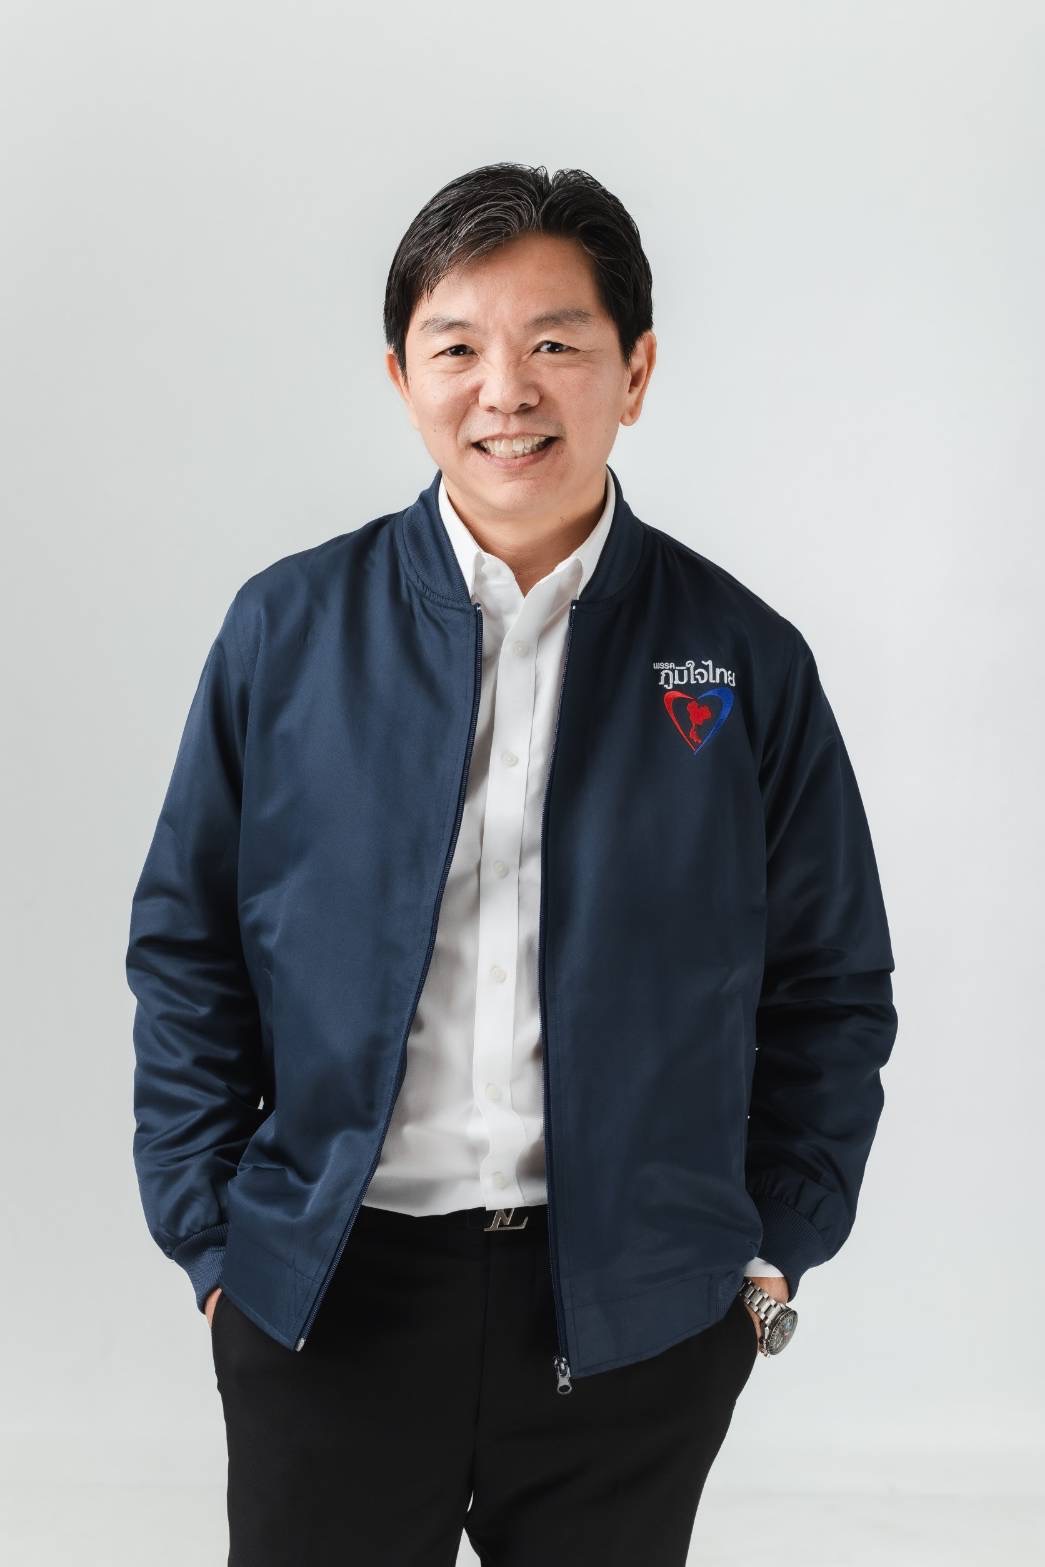
พีระเดช ศิริวันสาณฑ์

| name = พีระเดช ศิริวันสาณฑ์
| honorific-suffix = มหาวชิรมงกุฎ|ม.ว.ม., ประถมาภรณ์ช้างเผือก|ป.ช.
| image = Peeradej.jpg
| imagesize = 200px
| caption = พีระเดช ใน พ.ศ. 2566
| order = สมาชิกสภาผู้แทนราษฎรจังหวัดนครสวรรค์ เขต 5
| term_start = 14 พฤษภาคม พ.ศ. 2566 ()
| majority = 46,438	(47.15%)
| predecessor = ทายาท เกียรติชูศักดิ์
| order1 = สมาชิกสภาผู้แทนราษฎรจังหวัดนครสวรรค์ เขต 3
| term_start1 = 23 ธันวาคม พ.ศ. 2550
| term_end1 = 10 พฤษภาคม พ.ศ. 2554 ()
| majority1 = 68,384	(48.50%)
| predecessor1 = เมธี ฉัตรจินดารัตน์
| successor1 = นุกูล แสงศิริ
| birth_place = อำเภอตาคลี จังหวัดนครสวรรค์ ประเทศไทย
| party = พรรคชาติไทย|ชาติไทย (2550–2551) พรรคชาติไทยพัฒนา|ชาติไทยพัฒนา (2551–2562) พรรคประชาธิปัตย์|ประชาธิปัตย์ (2562–2566) พรรคภูมิใจไทย|ภูมิใจไทย (2566–ปัจจุบัน)
| nickname = พี่โจ้
พีระเดช ศิริวันสาณฑ์ (เกิด 17 มิถุนายน พ.ศ. 2514) เป็นสมาชิกสภาผู้แทนราษฎรจังหวัดนครสวรรค์ 2 สมัย
== ประวัติ ==
พีระเดช ศิริวันสาณฑ์ เกิดเมื่อวันที่ 17 มิถุนายน พ.ศ. 2514ทำเนียบสมาชิกสภาผู้แทนราษฎร 2550. สำนักงานเลขารัฐสภา. 2550 ที่ตำบลตาคลี อำเภอตาคลี จังหวัดนครสวรรค์ เป็นบุตรของนายธีระวัฒน์ ศิริวันสาณฑ์ อดีตรัฐมนตรีช่วยว่าการกระทรวงสาธารณสุข และ นางพัฒนา ศิริวันสาณฑ์ อดีตสมาชิกวุฒิสภาจังหวัดนครสวรรค์ สำเร็จการศึกษาระดับปริญญาตรี วิศวกรรมศาสตรบัณฑิต จาก มหาวิทยาลัยเชียงใหม่ CMU Alumni Associate สมาคมนักศึกษาเก่า มหาวิทยาลัยเชียงใหม่ และ บริหารธุรกิจมหาบัณฑิต จาก มหาวิทยาลัยรามคำแหง
== งานการเมือง ==
พีระเดช ได้รับเลือกตั้งเป็นสมาชิกสภาผู้แทนราษฎรครั้งแรก ใน พ.ศ. 2550 สังกัดพรรคชาติไทย และได้รับเลือกเป็นสมาชิกสภาผู้แทนราษฎรครั้งที่ 2 ใน พ.ศ. 2566 สังกัดพรรคภูมิใจไทย รวม 2 สมัย
เขาลงสมัครรับเลือกตั้งในพื้นที่จังหวัดนครสวรรค์ ในปี 2554 สังกัดพรรคชาติไทยพัฒนา พท.ปชป.-ชพผ รุมสกรัมเก้าอี้ปากน้ำโพ และจังหวัดนครสวรรค์ในการเลือกตั้งสมาชิกสภาผู้แทนราษฎรไทยเป็นการทั่วไป พ.ศ. 2562 สังกัดพรรคประชาธิปัตย์ เช็คที่นี่! ‘หมอวรงค์’โชว์ชื่อผู้สมัครส.ส.ประชาธิปัตย์ภาคเหนือ 62 เขต แต่ไม่ได้รับเลือกตั้ง ก่อนที่จะได้รับเลือกในครั้งถัดมา (พ.ศ. 2566)
=== สมาชิกสภาผู้แทนราษฎร ===
พีระเดช ศิริวันสาณฑ์ ได้รับการเลือกตั้งเป็นสมาชิกสภาผู้แทนราษฎรมาแล้ว 2 สมัย คือ
# การเลือกตั้งสมาชิกสภาผู้แทนราษฎรไทยเป็นการทั่วไป พ.ศ. 2550 จังหวัดนครสวรรค์ สังกัดพรรคชาติไทย → พรรคชาติไทยพัฒนา
# การเลือกตั้งสมาชิกสภาผู้แทนราษฎรไทยเป็นการทั่วไป พ.ศ. 2566 จังหวัดนครสวรรค์ สังกัดพรรคภูมิใจไทย
== เครื่องราชอิสริยาภรณ์ ==
ราชกิจจานุเบกษา, พระบรมราชโองการ ประกาศ เรื่อง พระราชทานเครื่องราชอิสริยาภรณ์อันเป็นที่เชิดชูยิ่งช้างเผือกและเครื่องราชอิสริยาภรณ์อันมีเกียรติยศยิ่งมงกุฎไทย ชั้นสายสะพาย ประจำปี ๒๕๖๗, เล่ม ๑๔๑ ตอนพิเศษ ๑ ข หน้า ๔, ๑๓ สิงหาคม ๒๕๖๗
ราชกิจจานุเบกษา, ประกาศสำนักนายกรัฐมนตรี เรื่อง พระราชทานเครื่องราชอิสริยาภรณ์อันเป็นที่เชิดชูยิ่งช้างเผือกและเครื่องราชอิสริยาภรณ์อันมีเกียรติยศยิ่งมงกุฎไทย ประจำปี ๒๕๕๓, เล่ม ๑๒๗ ตอนที่ ๑๔ ข หน้า ๖๐, ๘ ธันวาคม ๒๕๕๓
== อ้างอิง ==
หมวดหมู่:บุคคลจากอำเภอตาคลี
หมวดหมู่:ชาวไทยเชื้อสายจีน
หมวดหมู่:วิศวกรชาวไทย
หมวดหมู่:นักการเมืองไทย
หมวดหมู่:สมาชิกสภาผู้แทนราษฎรจังหวัดนครสวรรค์
หมวดหมู่:พรรคกิจสังคม
หมวดหมู่:พรรคชาติไทย
หมวดหมู่:พรรคชาติไทยพัฒนา
หมวดหมู่:นักการเมืองพรรคประชาธิปัตย์
หมวดหมู่:พรรคภูมิใจไทย
หมวดหมู่:บุคคลจากคณะวิศวกรรมศาสตร์ มหาวิทยาลัยเชียงใหม่
หมวดหมู่:บุคคลจากคณะบริหารธุรกิจ มหาวิทยาลัยรามคำแหง
หมวดหมู่:ผู้ได้รับเครื่องราชอิสริยาภรณ์ ม.ว.ม.
หมวดหมู่:ผู้ได้รับเครื่องราชอิสริยาภรณ์ ป.ช.